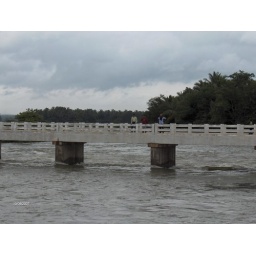
Monkeys on the bridge over the Cauvery river